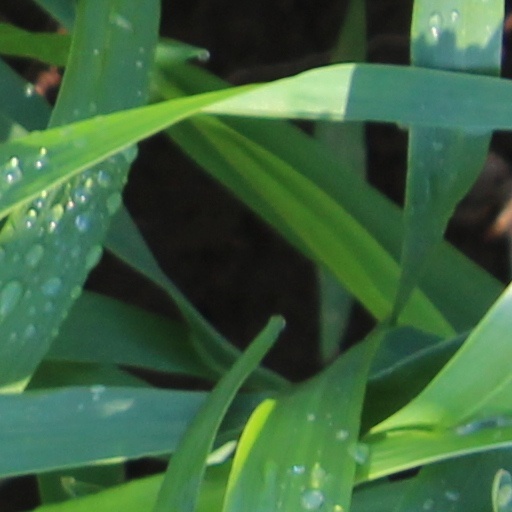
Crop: wheat